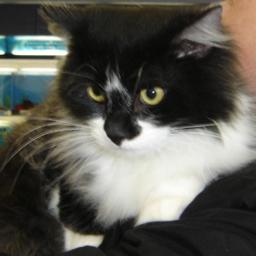
Animal: cats